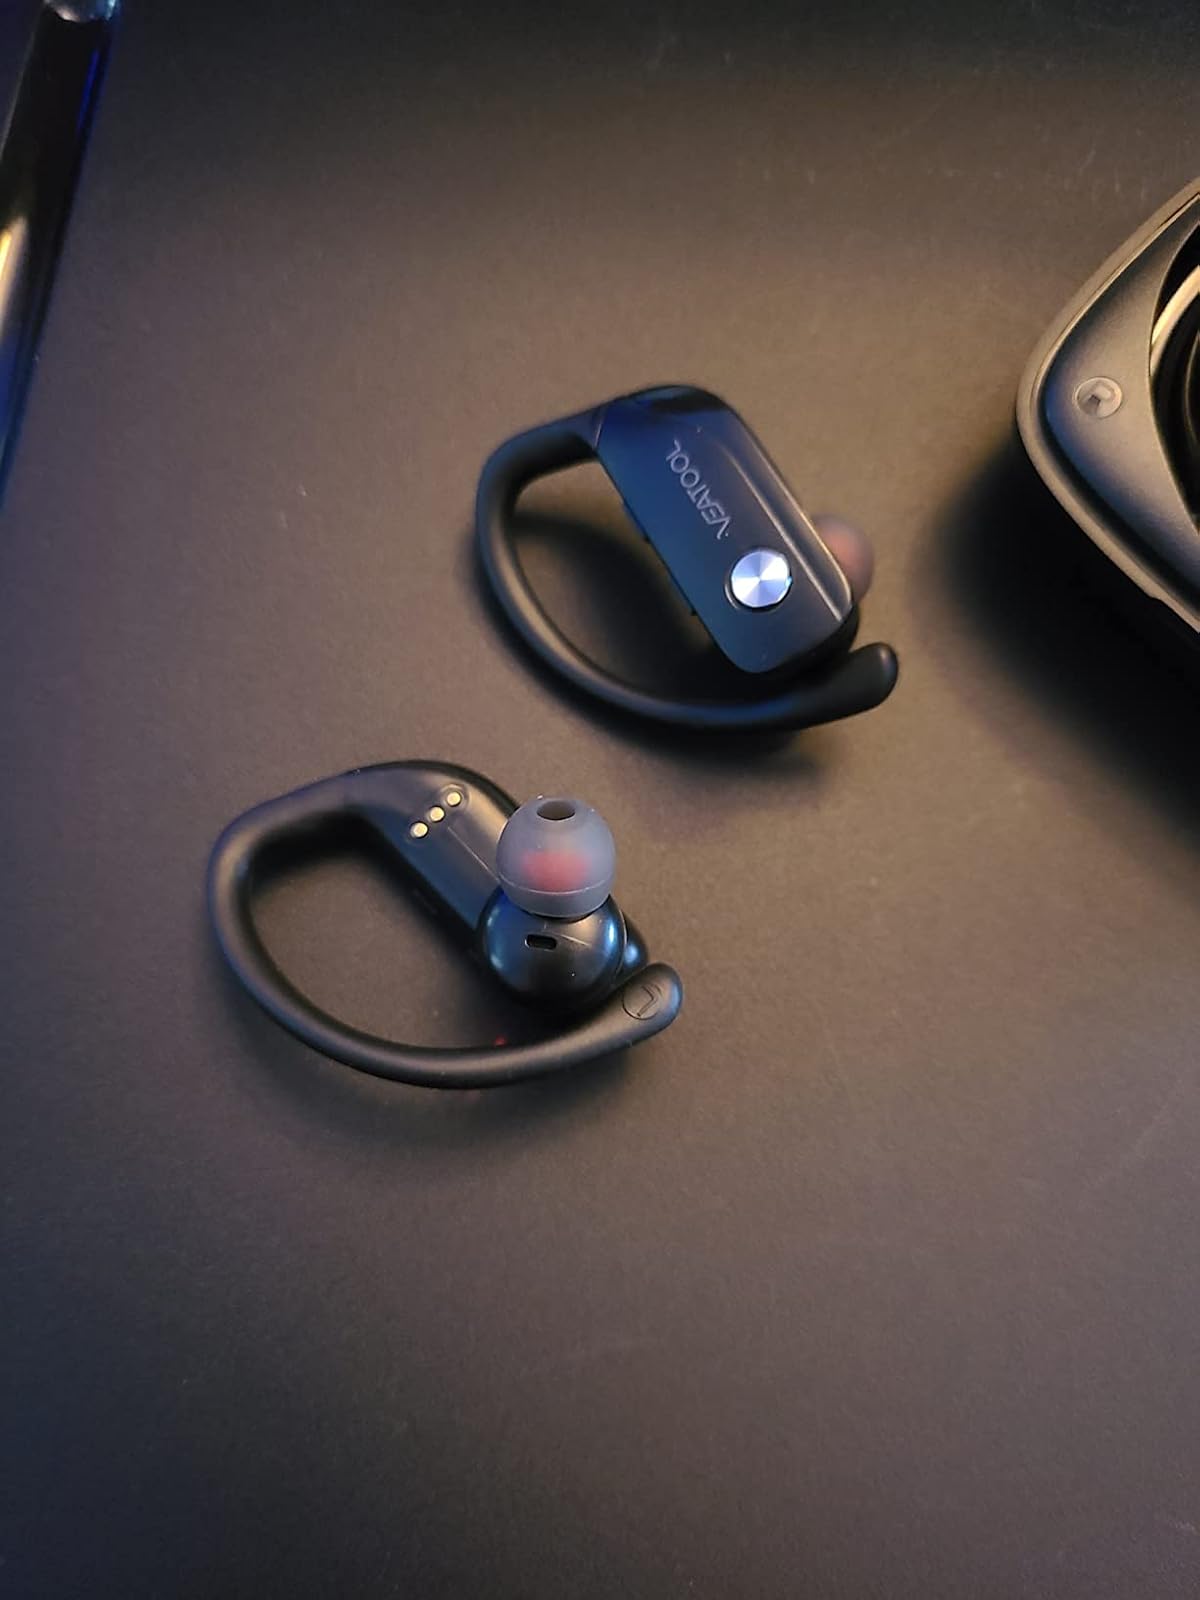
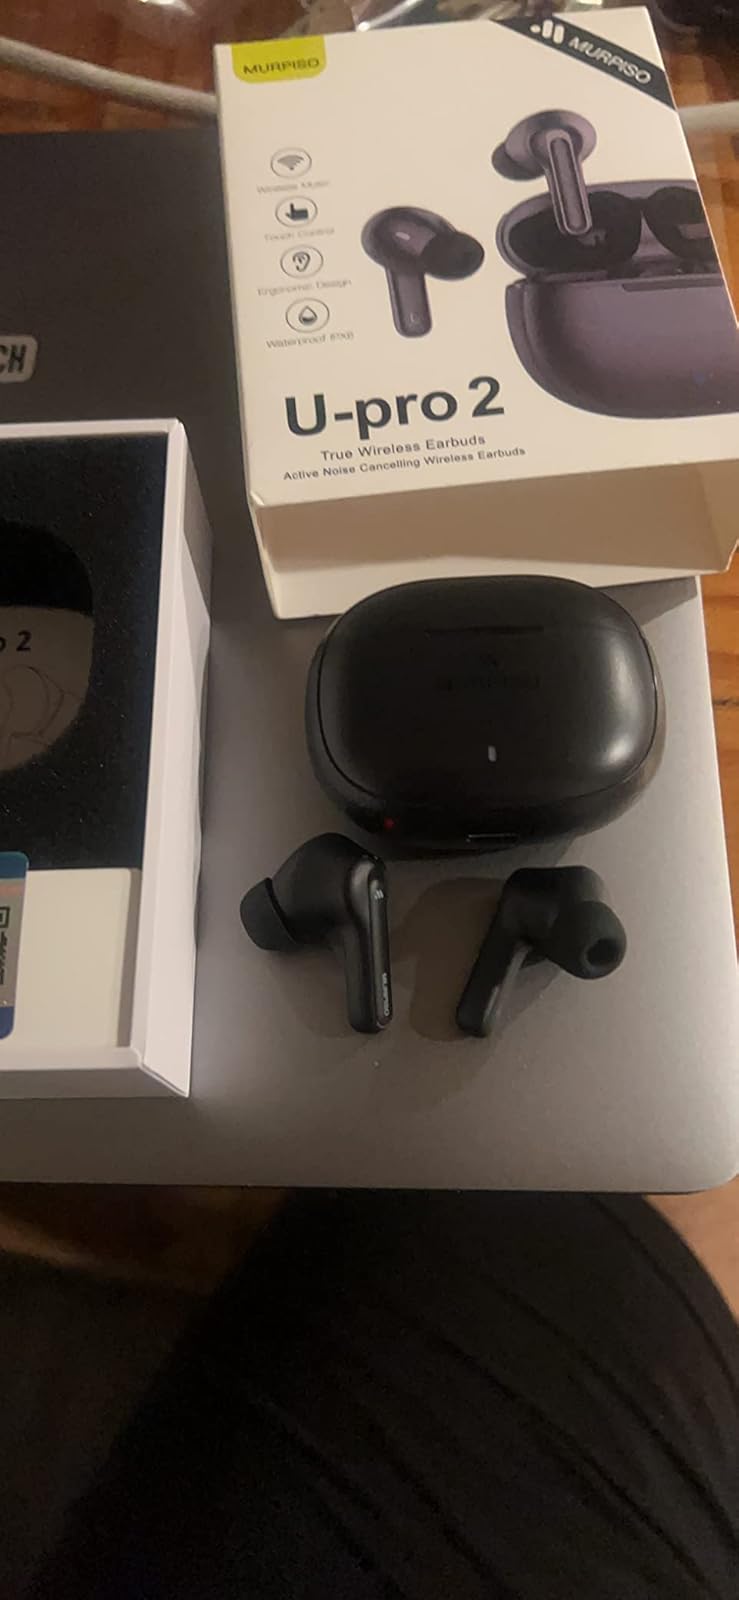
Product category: earbuds
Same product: no